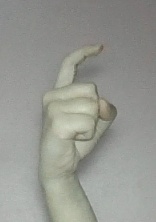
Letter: ra